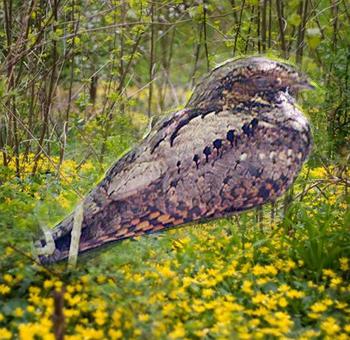
Bird species: Chuck_will_Widow
Bird type: landbird
Background: land